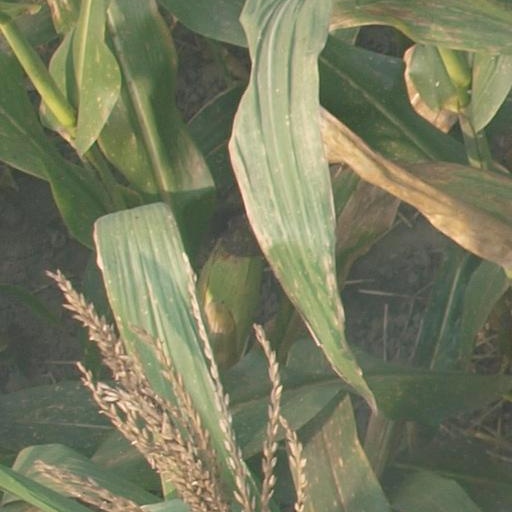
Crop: maize; corn